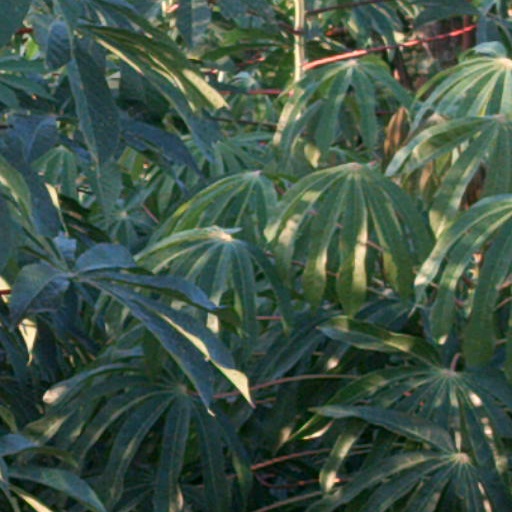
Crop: cassava